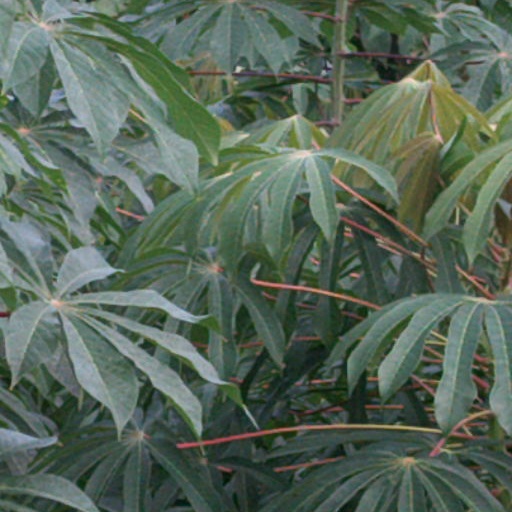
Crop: cassava